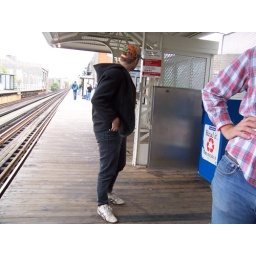
this is cris with a seventy five pound box in his shirt